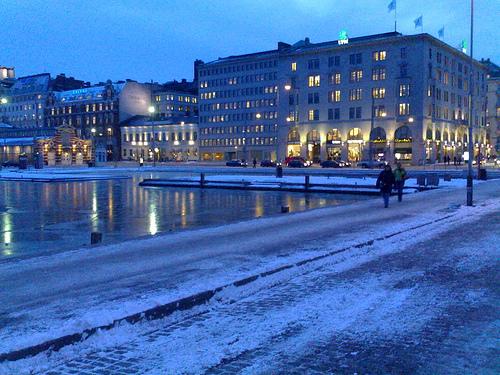
Weather: snow or frosty